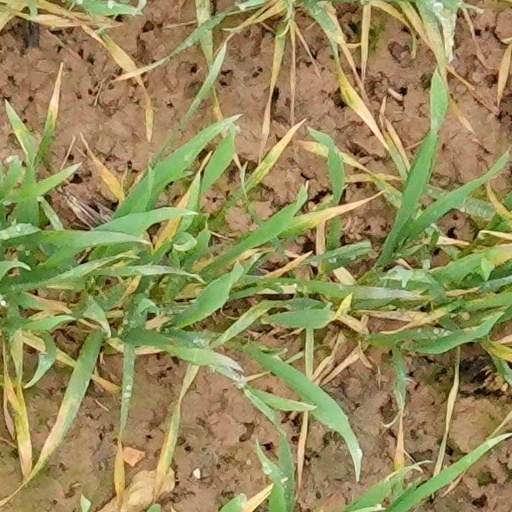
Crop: wheat